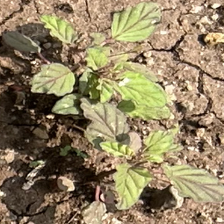
Weed species: Punarnava _(Boerhaavia diffusa)